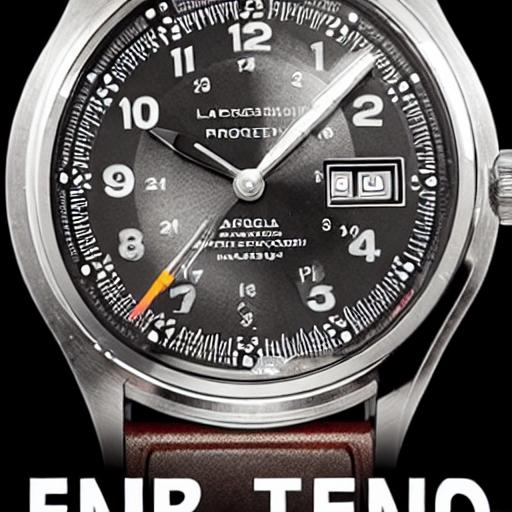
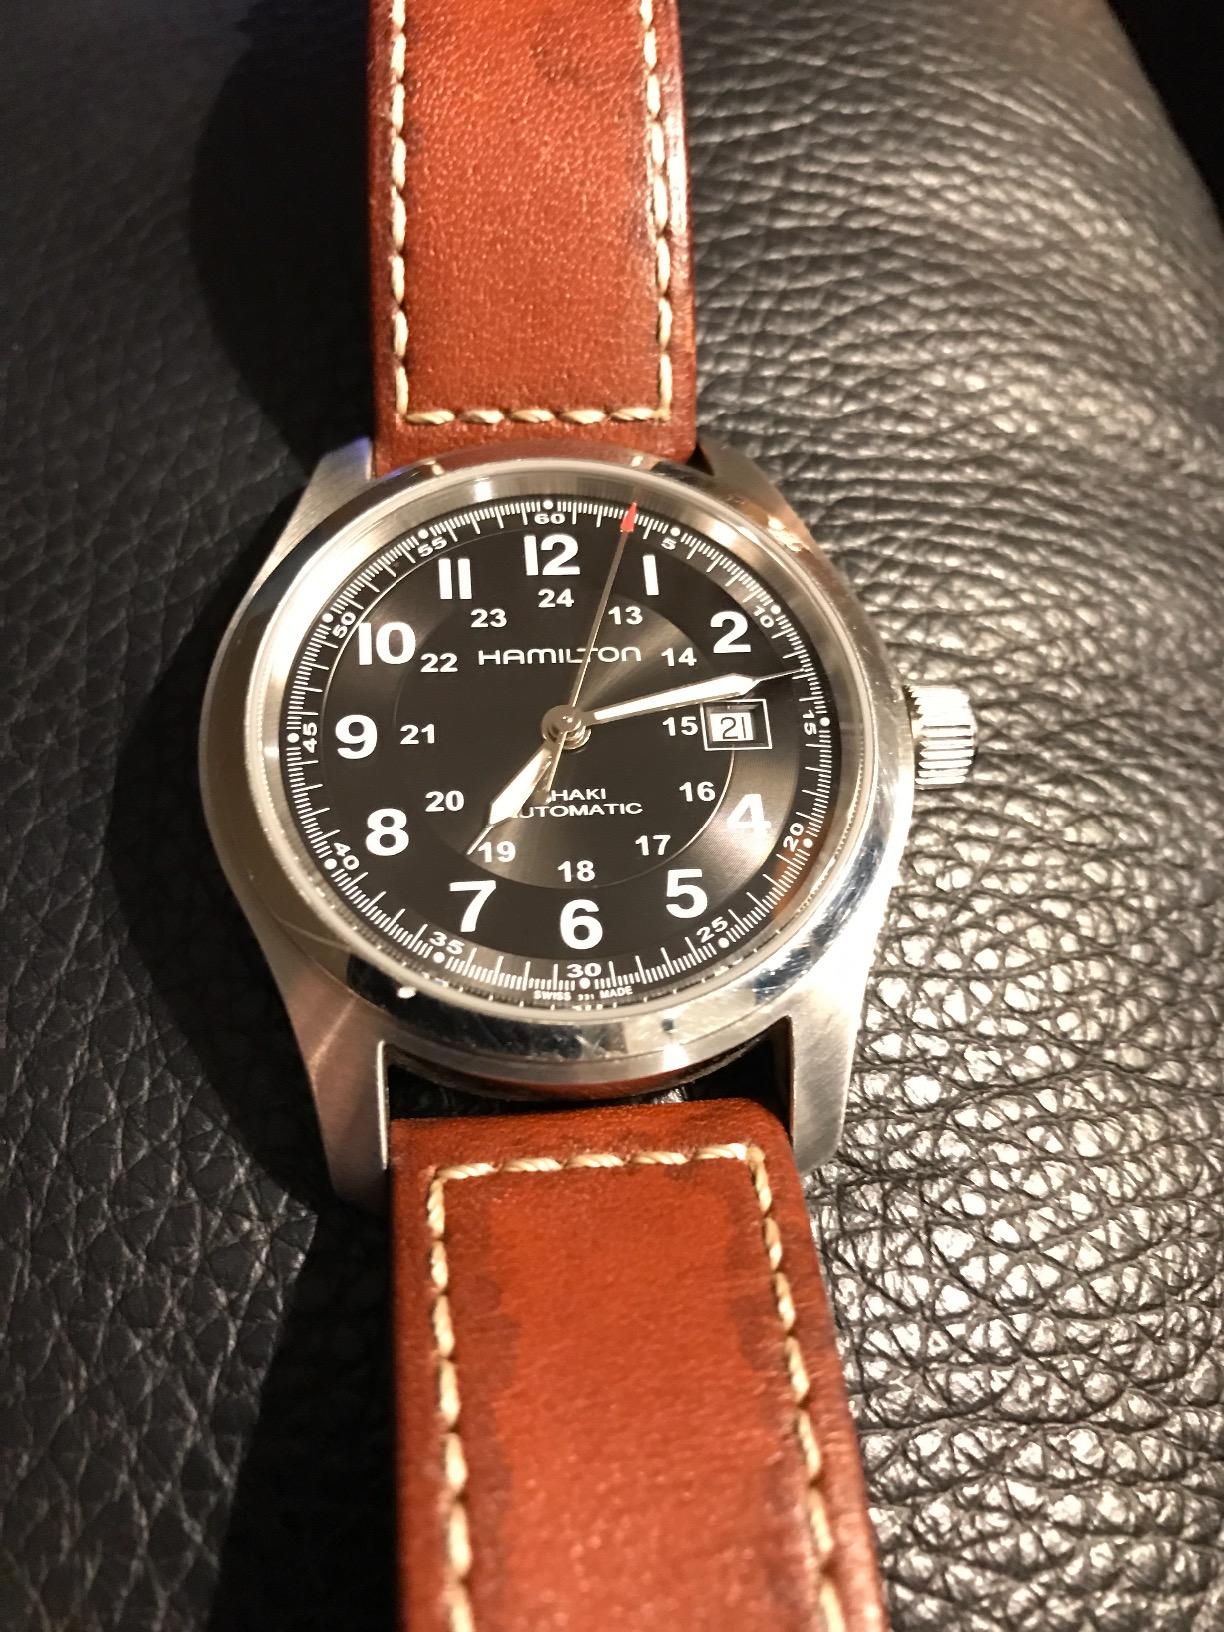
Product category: accessories_watch
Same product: no